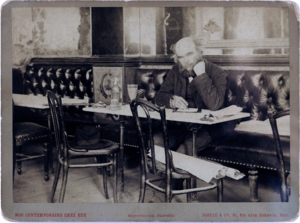
Paul Verlaine est un écrivain et poète français né à Metz le 30 mars 1844 et mort à Paris le 8 janvier 1896.